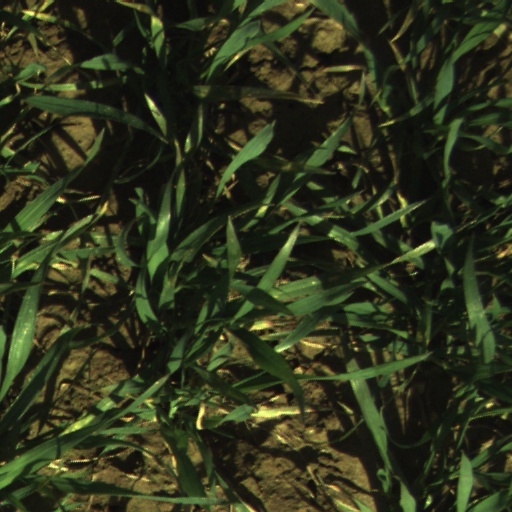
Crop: wheat